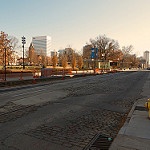
Label: street